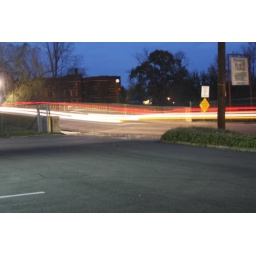
Shot this while waiting in the bank parking lot,15 seconds hand held on the car window ledge.